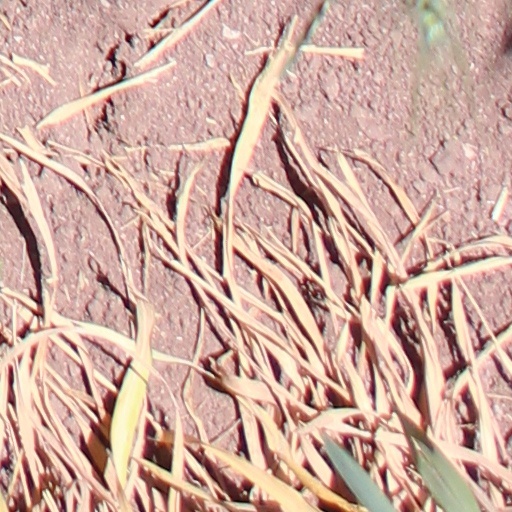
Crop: wheat